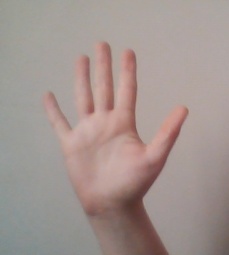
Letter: sheen